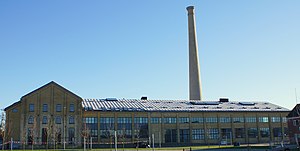
Assens / Kultur / Attraktioner og seværdigheder
Rådhuset i Assens. Bygningen er den tidligere sukkerfabrik.
Rådhuset i Assens. Bygningen er en tidligere sukkerfabrik.
Assens er en fynsk by med 6.016 indbyggere beliggende ved Lillebælt. I Kong Valdemars Jordebog er Assens opført med navnet Asnæs, hvilket betyder et næs bevokset med asketræer. Byen ligger i Assens Kommune og hører til Region Syddanmark.